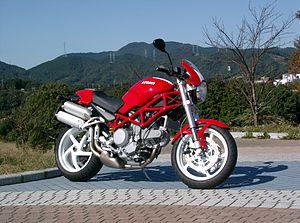
La Ducati 800 Monster est une moto construite par Ducati.